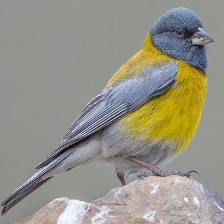
Species: PATAGONIAN SIERRA FINCH
Scientific name: PHRYGILUS PATAGONICUS
ImageNet parent category: house_finch